Camp Chase Railway

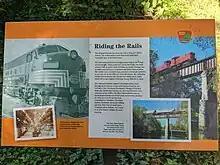
A Metro Parks sign along the Camp Chase Trail detailing the history of the Camp Chase Railway.

The Camp Chase bike trail follows alongside the railroad except for a short stint along Big Darby Creek and a one-mile diversion along Georgesville Road in Columbus. The trail connects to the larger Ohio to Erie Trail. To create the Camp Chase trail, Columbus and Franklin County Metropolitan Park District worked with the Camp Chase Rail Company to manage the regulations and construction requirements needed to acquire an easement alongside active railroad tracks, finalizing the easement in 2009. The trail was completed in 2015.